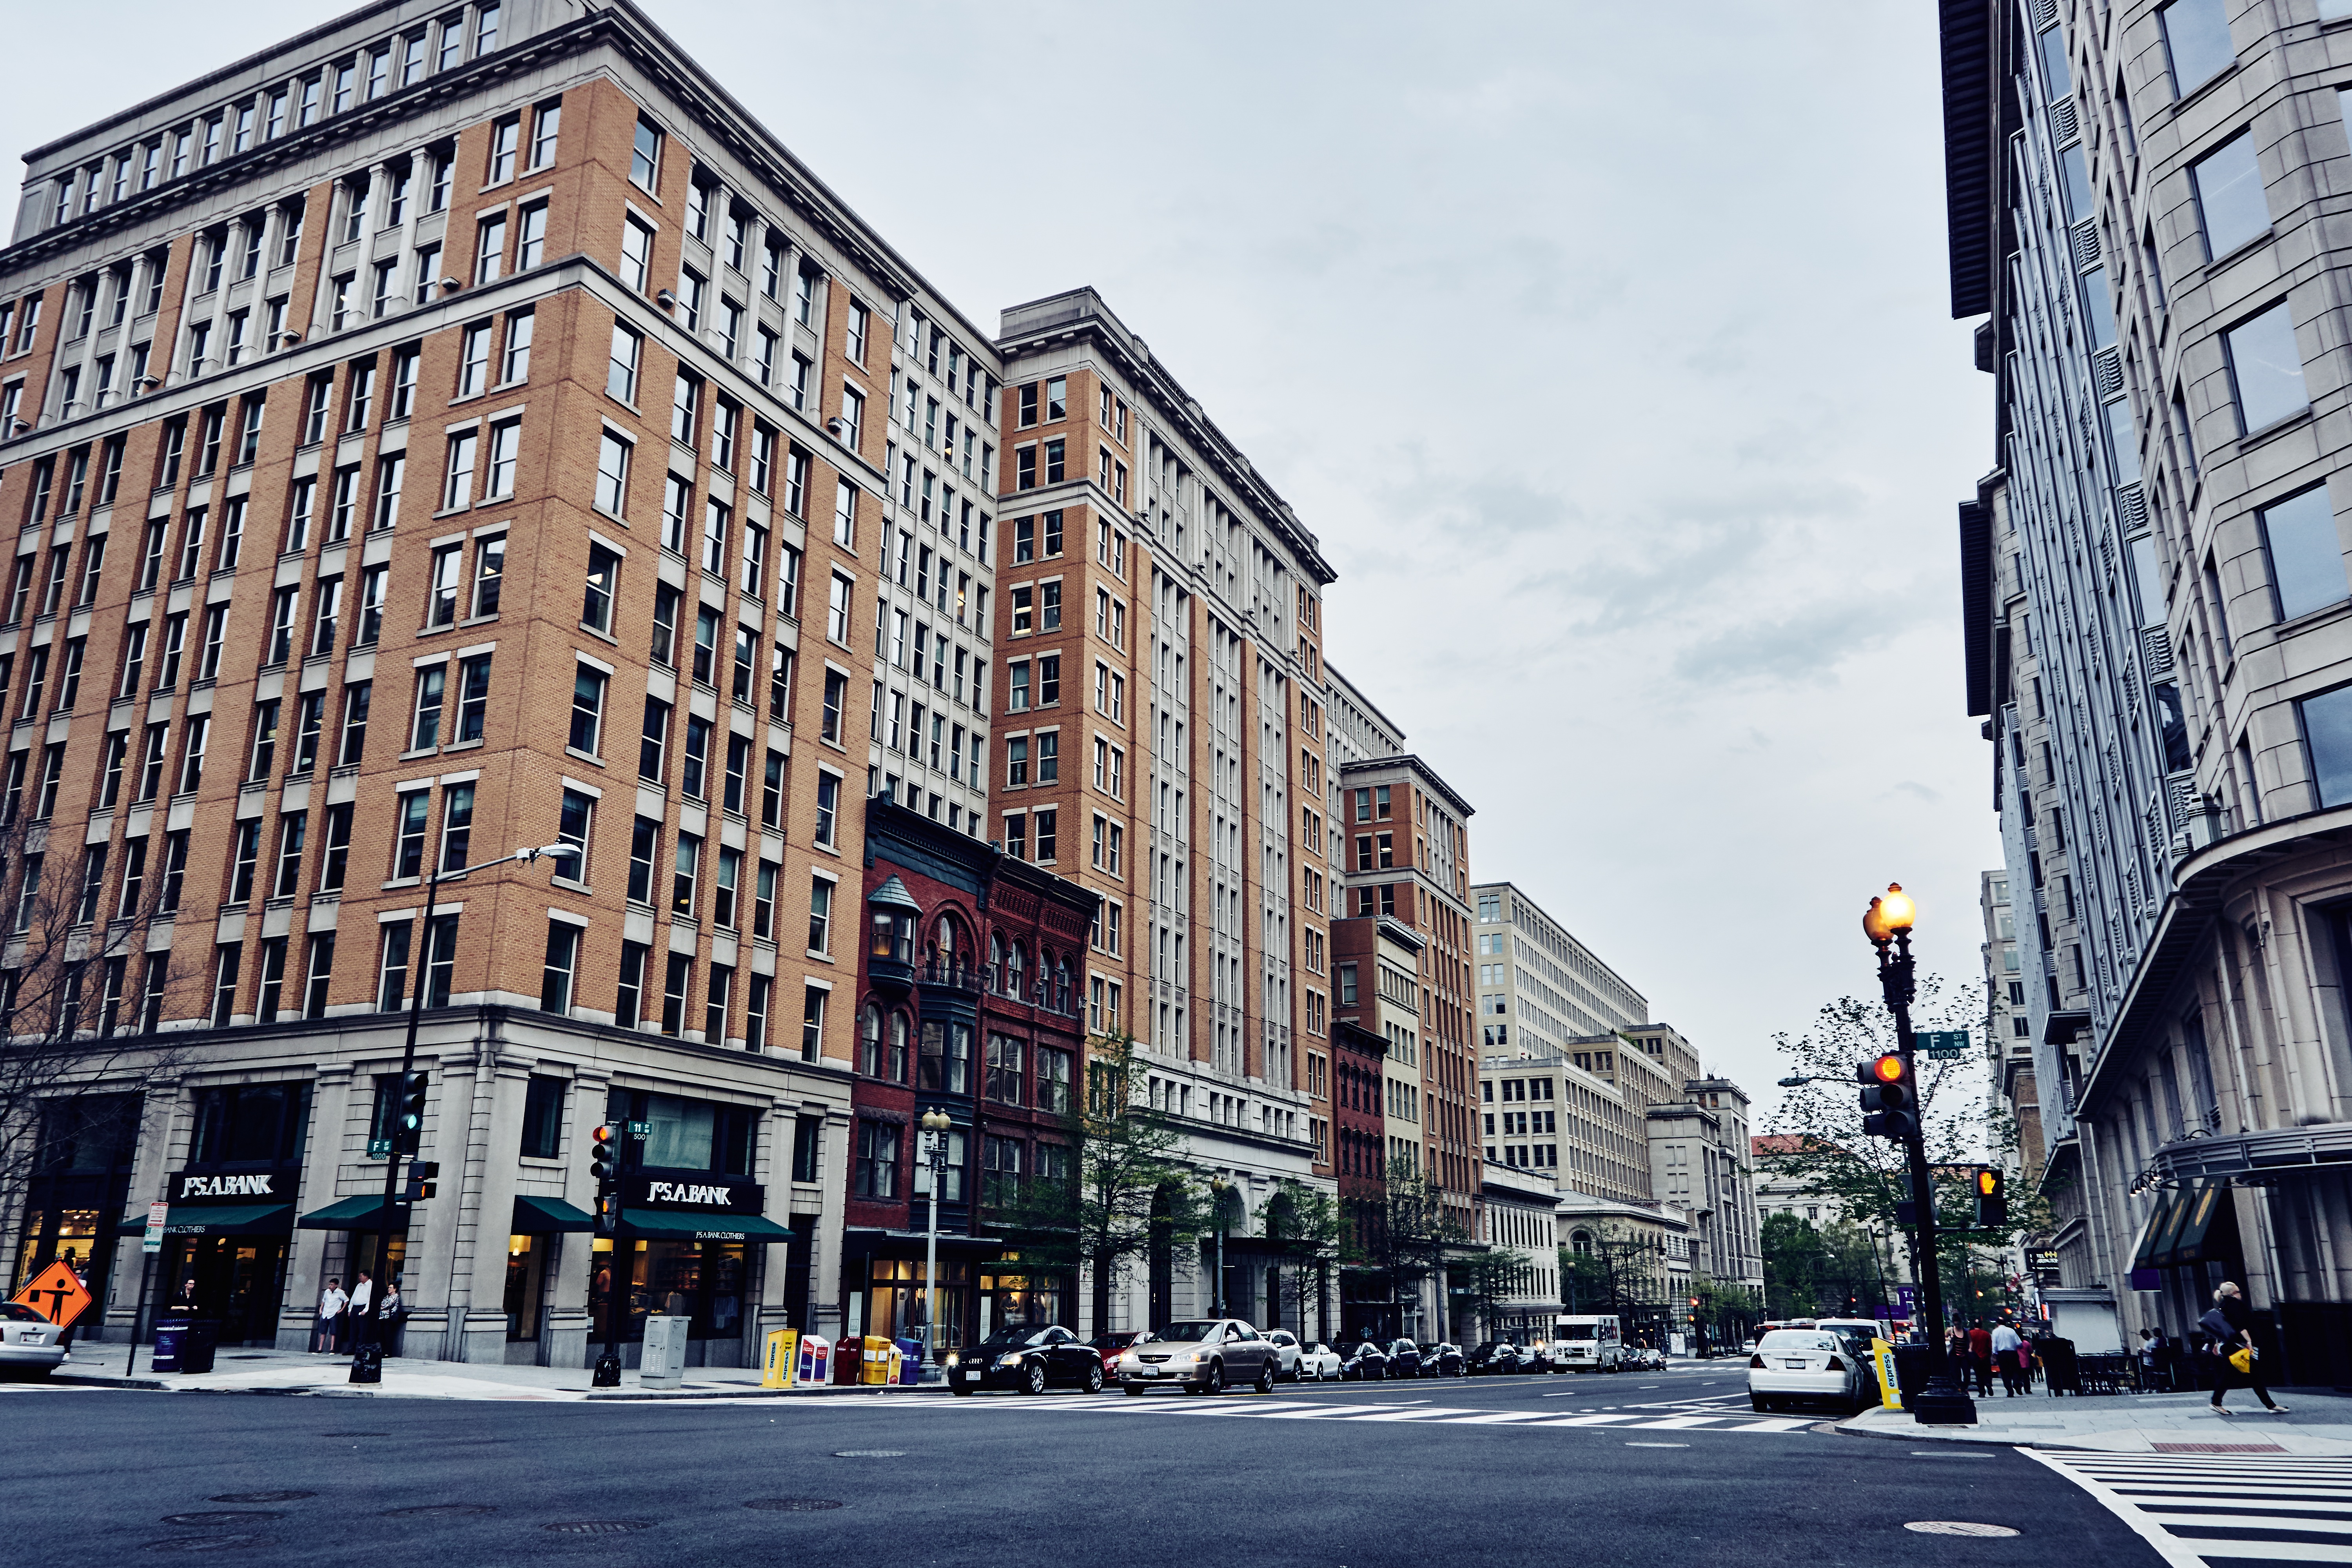
pedestrian, architecture, road, street, town, building, city, skyscraper, cityscape, downtown, usa, america, landmark, facade, lane, tower block, infrastructure, metropolis, neighbourhood, urban area, residential area, human settlement, metropolitan area